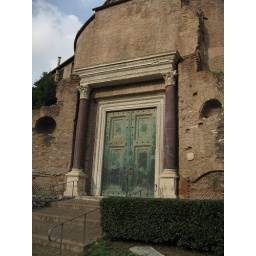
The green door is the only original bronze door left in the Forum.